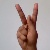
The image shows a hand gesture representing the letter 'K' in Indian Sign Language.